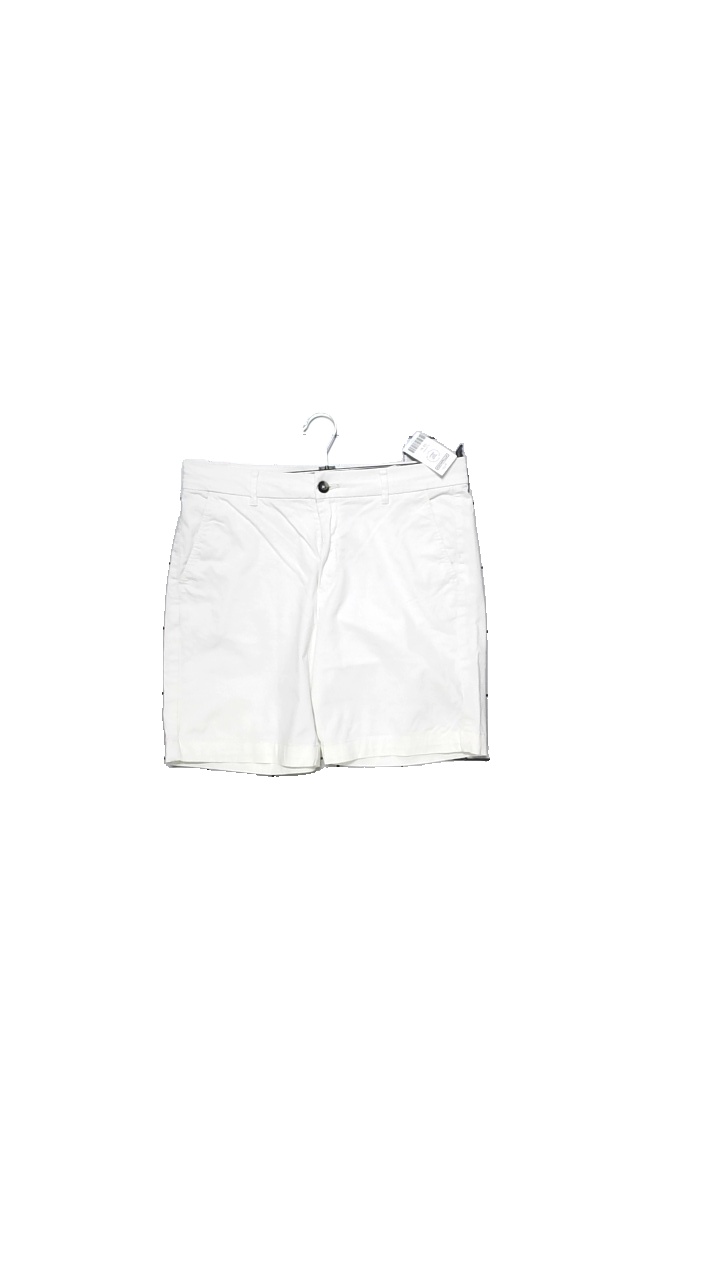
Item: Shorts (Ladies)
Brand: Holly And Whyte (lindex)
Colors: White
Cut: Regular
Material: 97%Cotton,3%Elastan
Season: Summer
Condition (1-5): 4
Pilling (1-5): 4
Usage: Reuse
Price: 50-100